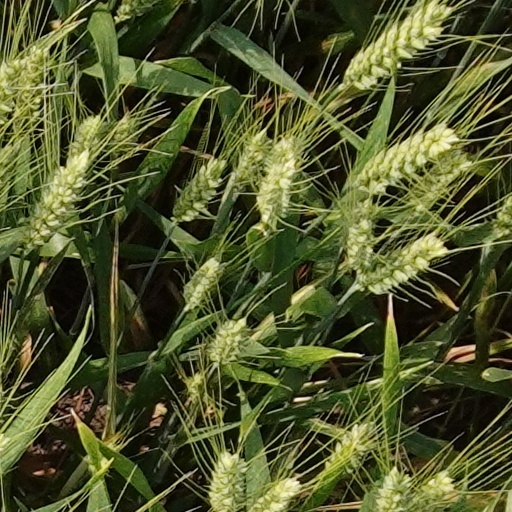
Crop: wheat